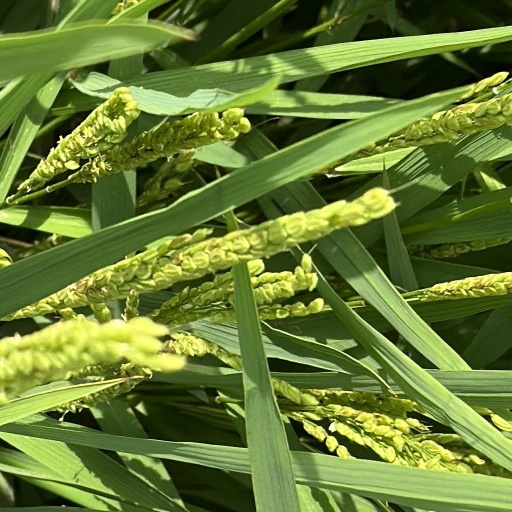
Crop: rice